Ramshorn snail

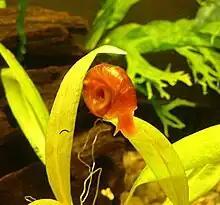
Red ramshorn snail

Most of these snails are of the family Planorbidae. There are two different coloured skin forms: black and red; the latter lack the dark skin pigment melanin and consequently have a bright reddish skin, which is the colour of their blood. Their blood contains red hemoglobin, unlike other snails' blood, which contains greenish hemocyanin.